The Monkey's Paw

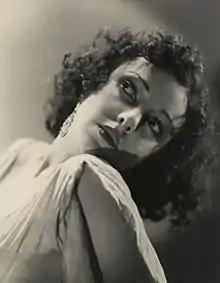
Nina Quartero in a publicity still from the 1933 American film version

"The Nassau Literary Magazine" praised "The Monkey's Paw" whilst reviewing "The Lady of the Barge", comparing it to the works of Edgar Allan Poe and saying it was "calculated to give thrills and tremors to the most indifferent reader."